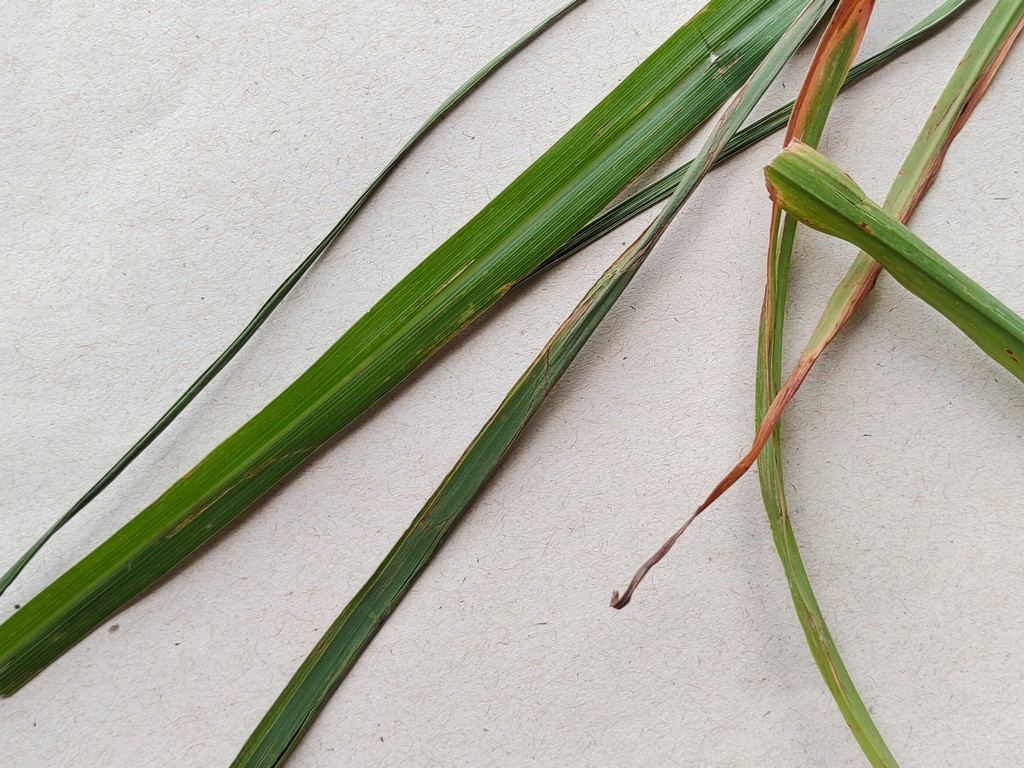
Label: Unhealthy